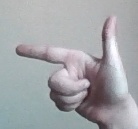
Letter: yaa